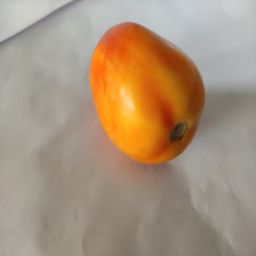
Crop: Tomato
Quality: Ripe